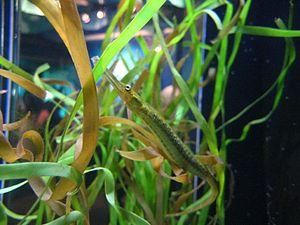
Syngnathus est un genre de poissons osseux qui sont communément appelés syngnathes, aiguilles ou vipères de mer.